History of the Italian Republic

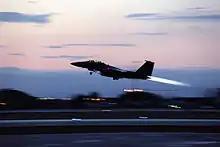
U.S. Air Force F-15E Strike Eagle takes off from Aviano Air Base (1999)

The economic recession went on into the mid-1980s until a set of reforms led to the independence of the Bank of Italy and a big reduction of the indexation of wages that strongly reduced inflation rates, from 20.6% in 1980 to 4.7% in 1987. The new macroeconomic and political stability resulted in a second, export-led "economic miracle", based on small and medium-sized enterprises, producing clothing, leather products, shoes, furniture, textiles, jewelry, and machine tools. As a result of this rapid expansion, in 1987 Italy overtook the UK's economy (an event known as ), becoming the fourth richest nation in the world, after the US, Japan and West Germany. The Milan stock exchange increased its market capitalization more than fivefold in the space of a few years.